Mirage: Arcane Warfare

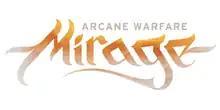

Mirage: Arcane Warfare was a multiplayer action game developed by Torn Banner Studios. The game launched on Windows PCs in May 2017, but was shut down one year later.